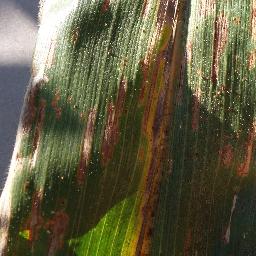
Label: Corn_(Maize)___Gray_Leaf_Spot_(Cercospora)